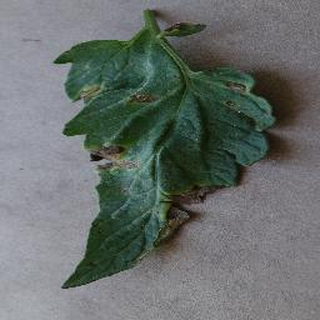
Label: tomato_early_blight